Arthur H. Fleming

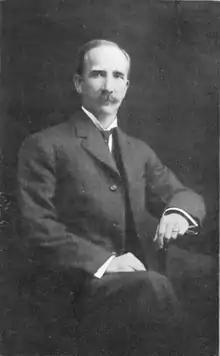
Arthur H. Fleming in 1920

Arthur Samuel Henry Fleming was born on 11 May 1856 in the Town of Milton, Trafalgar Township, Canada West. He died on August 11, 1940, at his home in South Pasadena, California, United States of America.